House of the merchant Kudrin

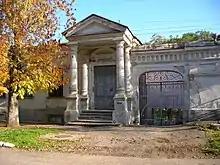

The House of the merchant Kudrin is a monument of architecture constructed in the first quarter of the 19th century down the street of Schmidt, 10 in the city of Taganrog of the Rostov Oblast. In the majority of sources it is mentioned as the property of a family of Kudrin, but in some is designated as the real estate of the family of Remy.